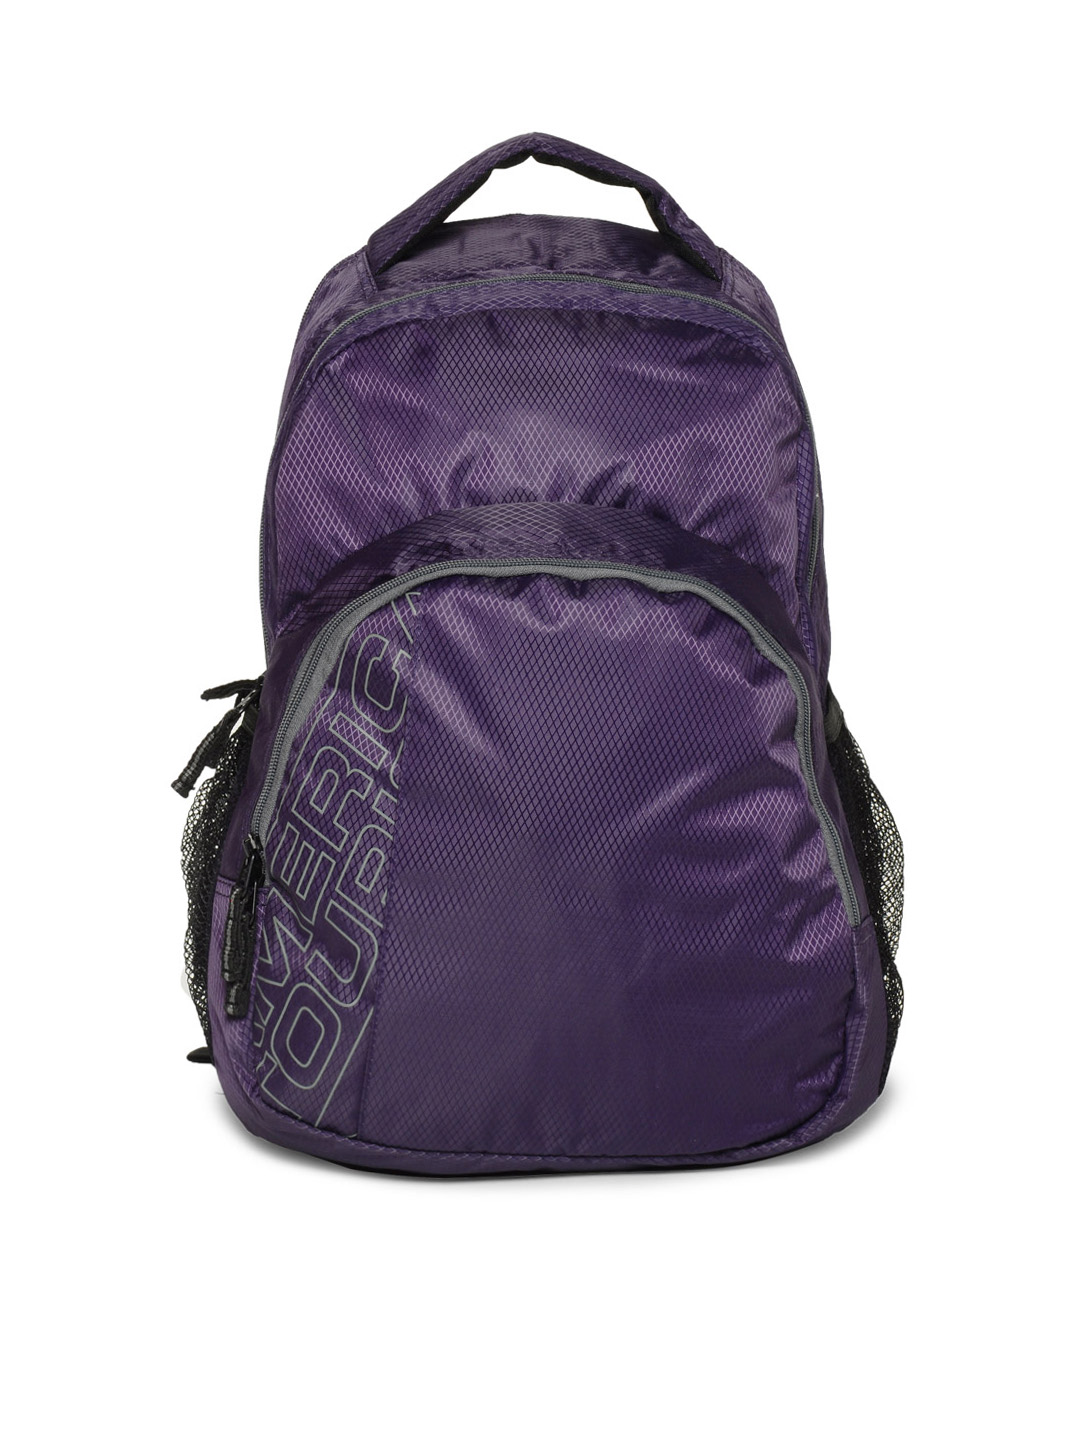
American Tourister Unisex Purple Backpack
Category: Accessories / Bags / Backpacks
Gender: Unisex
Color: Purple
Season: Winter 2015
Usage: Casual